Brzeg

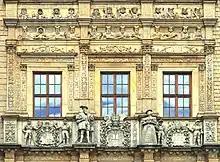
Renaissance facade of the Brzeg Castle, depicting members of the Piast dynasty, from the semi-legendary founder Piast the Wheelwright to Duke Frederick II of Legnica

The town received German town law in 1250 from the Wrocław Duke Henry III the White. The foundation was carried out by the three lokators, Gerkinus of Złotoryja, Ortlif and Heinrich of Reichenbach (Dzierżoniów). From the emblem of Heinrich of Reichenbach the town also got its coat of arms. While in power, Henry III, granted the town (by a singular payment) the forest around the locality of Lubsza. His successor, Henryk IV the Righteous regulated the town's church affairs, as well as renouncing his patronage over St. Mary's Church ("Kościół Św. Marii Panny"), located west of the town's western boundary. The church was granted to the Order of Saint John, subsequently founding the Church of St. Nicholas in 1292. The town was fortified in 1297.